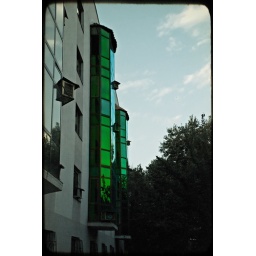
Some building in Tashkent, Uzbekistan. I just liked green glass...